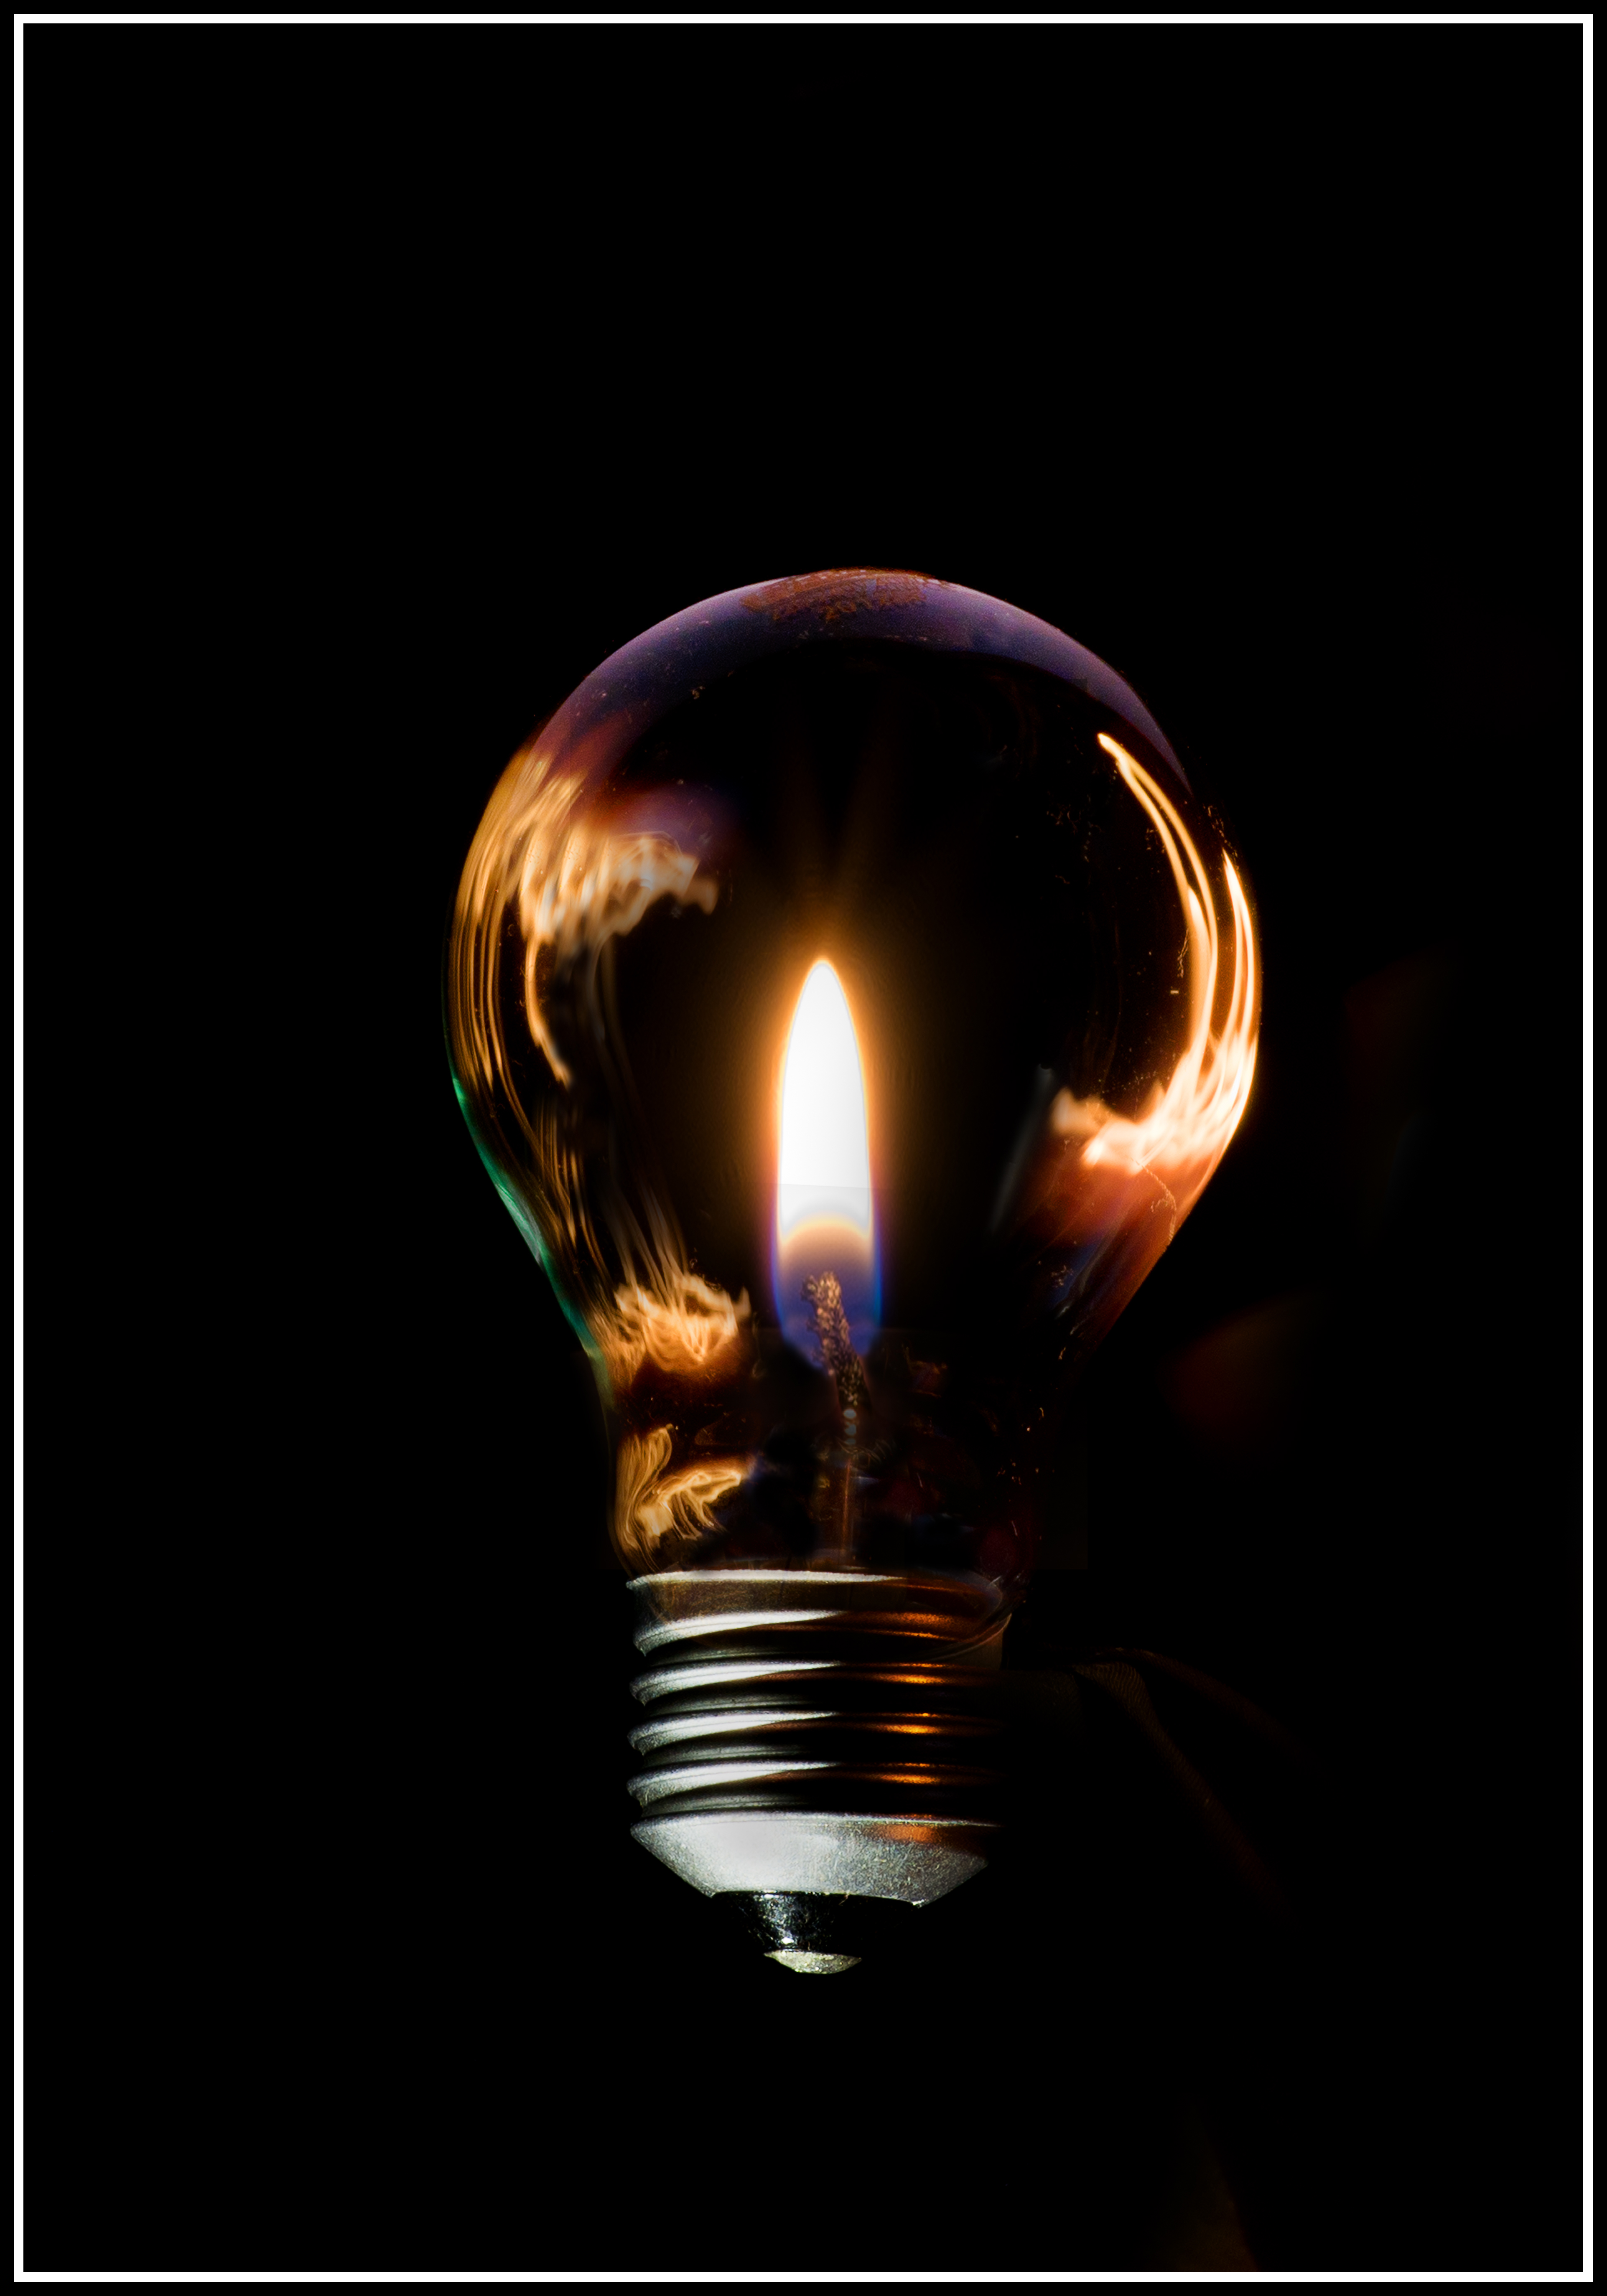
light, vintage, old, dark, bulb, nikon, lamp, black, electricity, lighting, modern, art, illustration, dim, lowlight, light fixture, photoshop, new, sphere, nikkor, trophy, lowkey, trick, blended, wax, photoshopped, incandescent light bulb